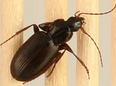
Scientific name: Calathus advena
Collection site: Niwot Ridge NEON (NIWO), plot NIWO_009